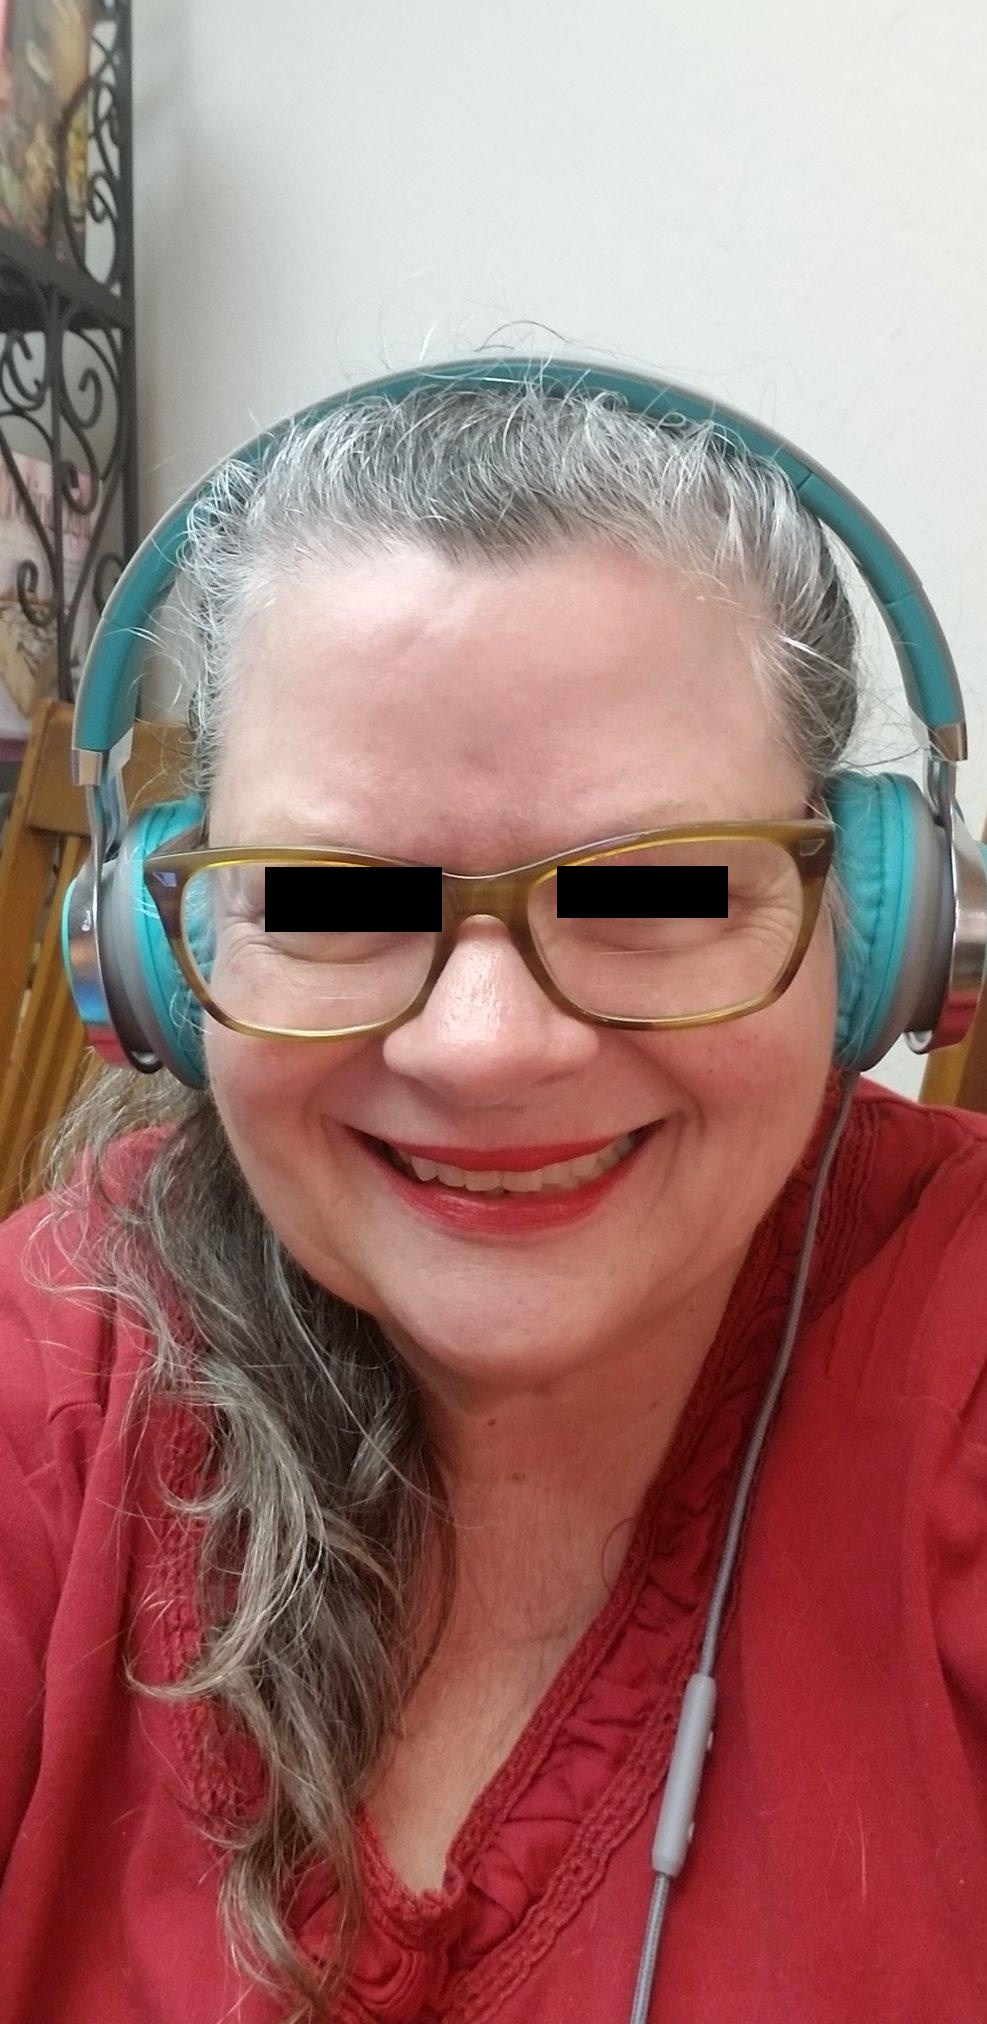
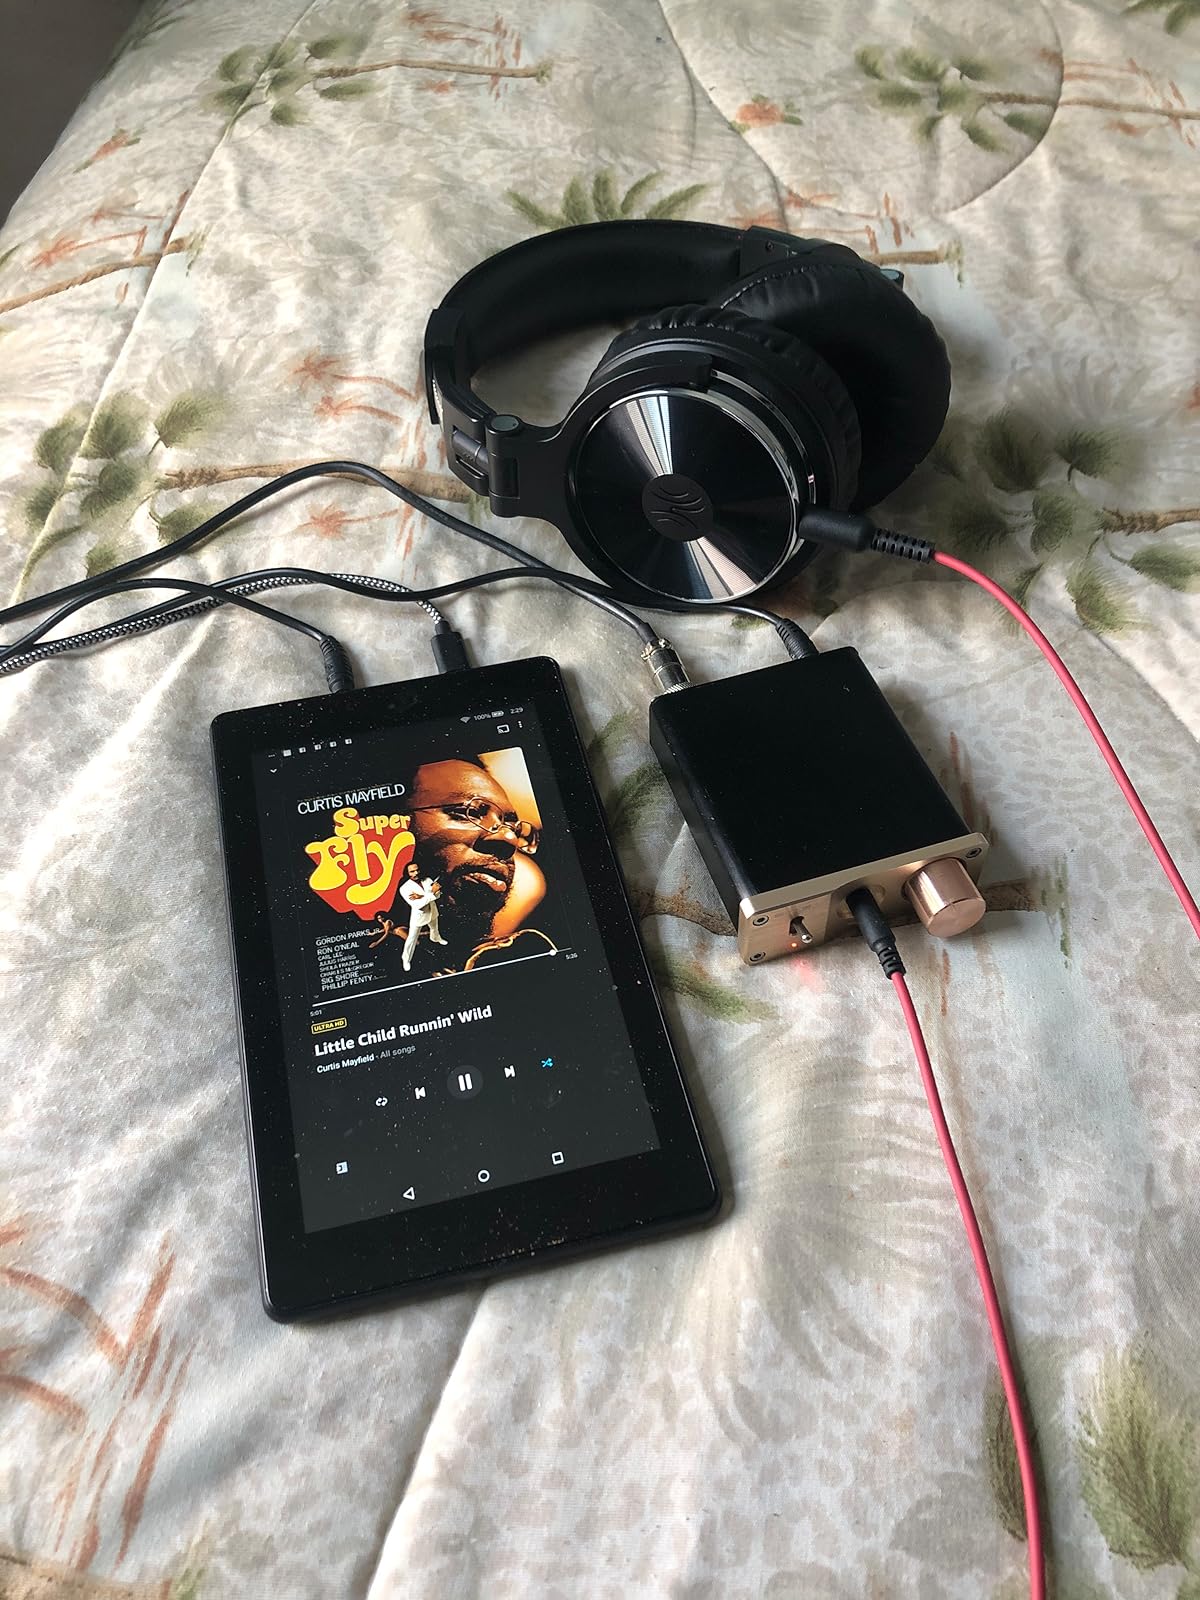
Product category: headphones
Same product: no